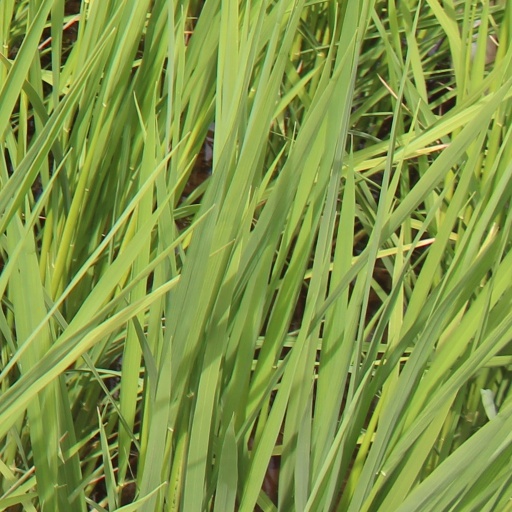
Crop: rice